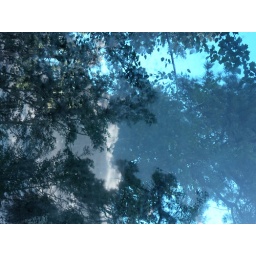
The reflection of the pre-dusk sky in the tiger window...I loved the colors.